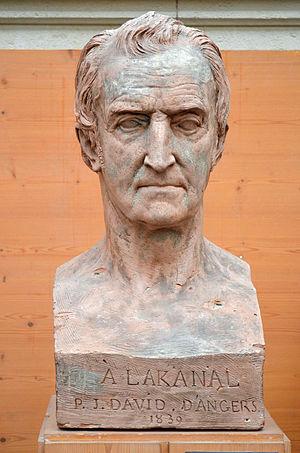
Buste de Lakanal par David d'Angers (1839). Exposé dans la Galerie David d'Angers, Angers.
Joseph Lakanal est un homme politique français, ex-prêtre catholique doctrinaire, né le 14 juillet 1762 à Serres-sur-Arget, et mort le 14 février 1845 à Paris.